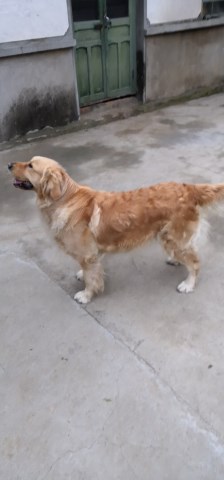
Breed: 5355-n000126-golden_retriever